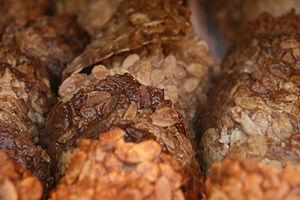
La province de Valladolid est l'une des neuf provinces de la communauté autonome de Castille-et-León, dans le nord-ouest de l'Espagne. Elle compte une population de 520 716 habitants pour un total de 225 municipalités, une superficie de 8 110 km² et une densité de population de 64,19 hab/km². Sa capitale est la ville de Valladolid. Cette province se distingue par un des plus hauts indices de développement humain dans le monde, s'expliquant par le haut index atteint par le niveau d'éducation, un des meilleurs d'Espagne.